The Medusa Effect

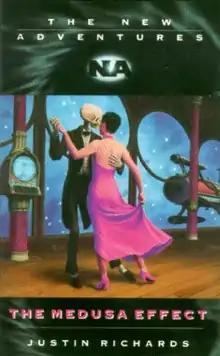

The Medusa Effect is an original novel by Justin Richards featuring the fictional archaeologist Bernice Summerfield. The New Adventures were a spin-off from the long-running British science fiction television series "Doctor Who".